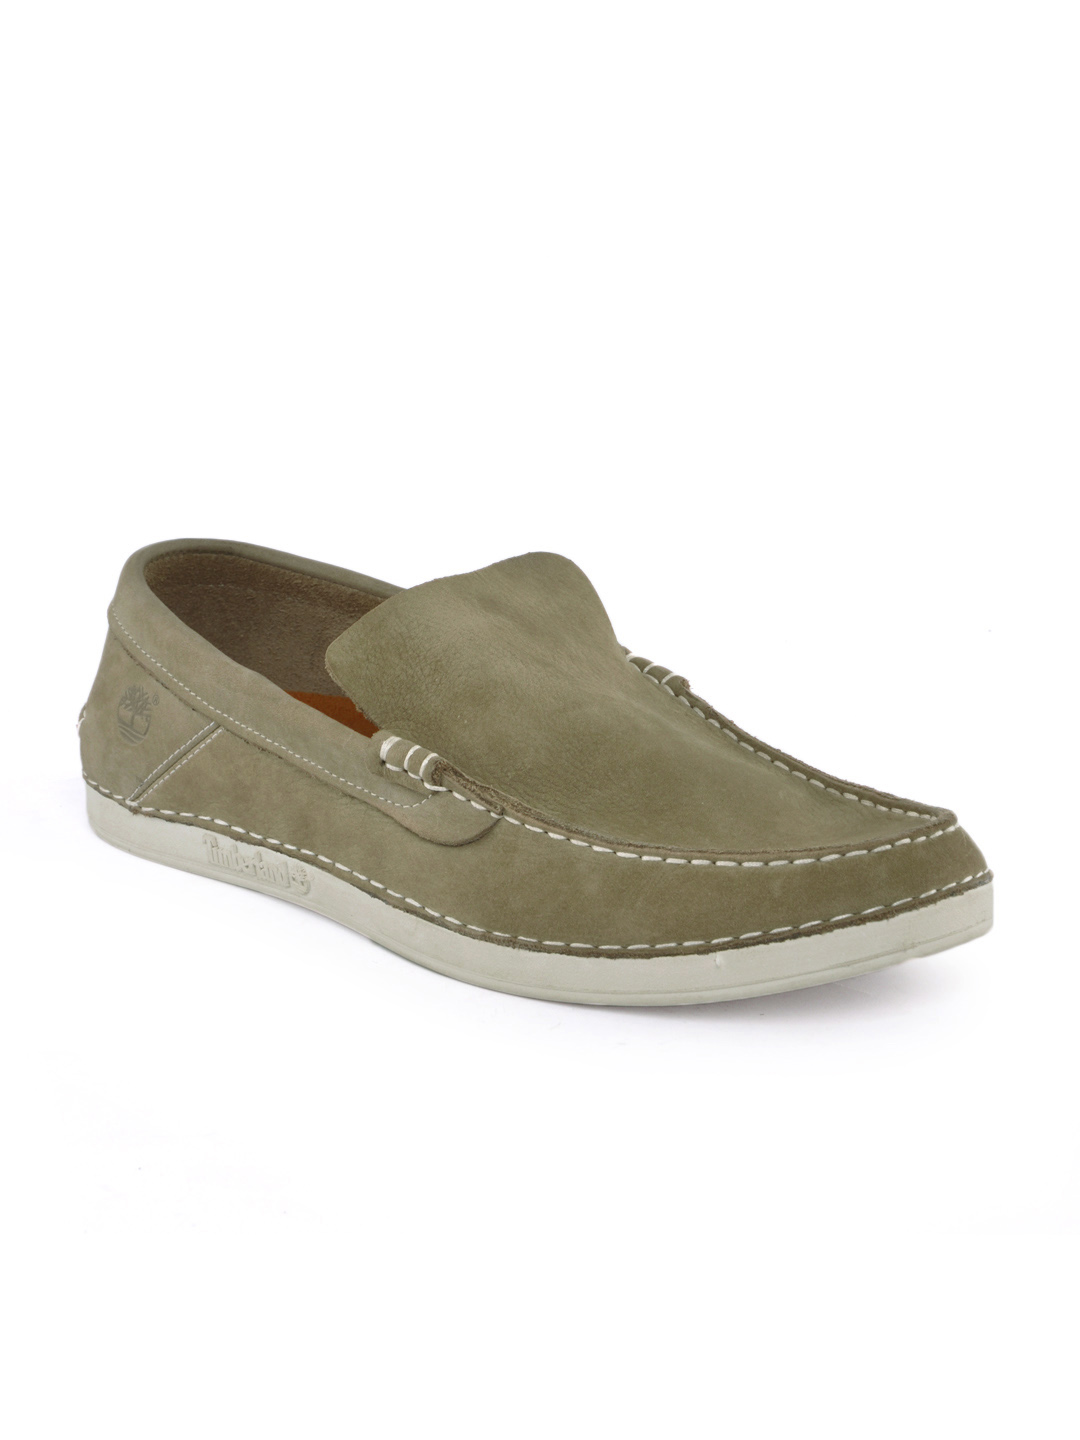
Timberland Men Olive Casual Shoes
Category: Footwear / Shoes / Casual Shoes
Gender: Men
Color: Olive
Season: Fall 2012
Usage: Casual